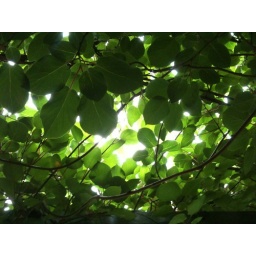
This is a set of kiwi plants David and I have in the backyard.